Light infantry

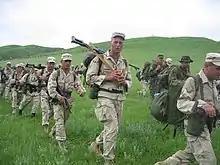
Georgian 23rd Light Infantry Battalion (joined by a few US Marines) on joint military exercise, 2005

Today, the term "light" denotes units lacking heavy weapons and armor or with a reduced vehicle footprint as in opposition to motorized infantry or mechanized infantry, both of which rely heavily on vehicles for both transport and for combat. Light infantry units lack the greater firepower, operational mobility, and protection of mechanized or armored units, but possess correspondingly greater tactical mobility and can execute missions in severely restrictive terrain and areas where weather makes vehicular mobility difficult.